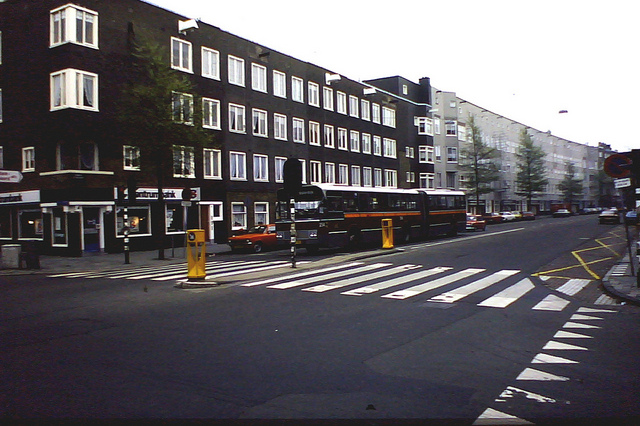
a public transit bus on a city street

A bus is on a street near a long brown building.

A large bus is approaching a street intersection.

an image of tour bus driving down  the street